John Baker (barrister)

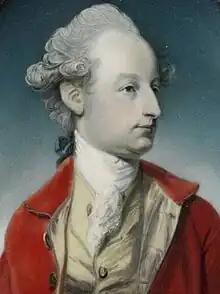
Henry Swinburne, portrait miniature (detail), 1775 to 1780

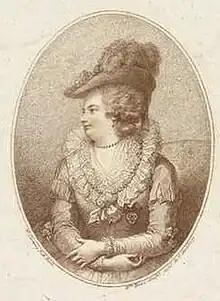
Martha Swinburne, 1786 engraving

Martha Baker met in Paris Henry Swinburne, of an old recusant family, who was taking a version of the Grand Tour. They were married in 1767, in Aix-la-Chapelle. They had a family of four sons and six daughters. Martha shared after her father's death in 1779 in his West Indian property, but the Anglo-French War by then being fought in the Caribbean made it worthless. Henry Swinburne pursued legal action and used influence with Marie-Antoinette to try to redress the position. Martha at her death had a share in an estate on St Vincent.